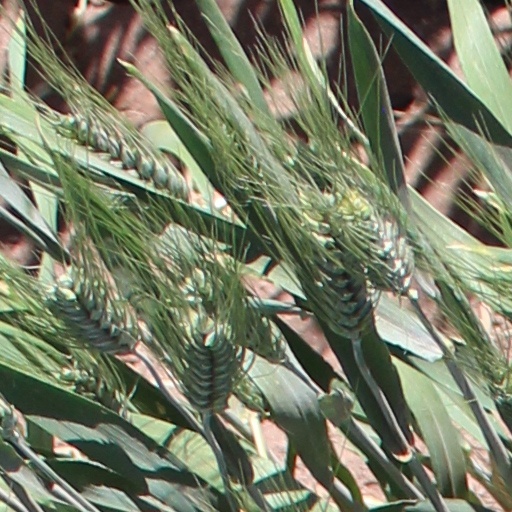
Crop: wheat